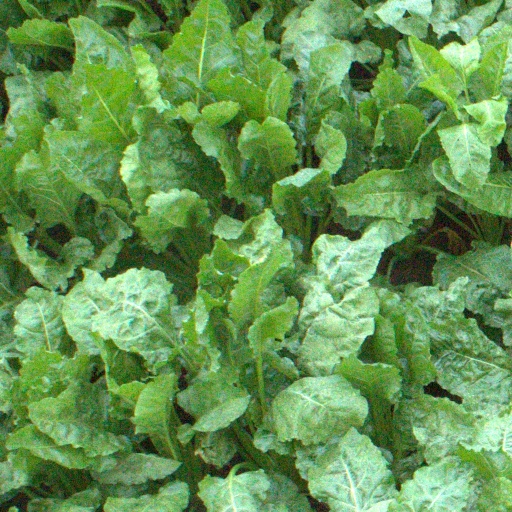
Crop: sugar beet